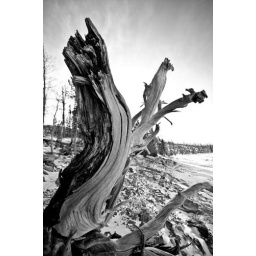
Twisted tree near a lake at the base of Stormy Peaks.